The BFG (2016 film)

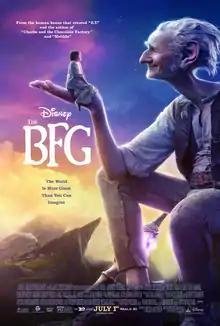
Theatrical release poster

The BFG (titled onscreen as Roald Dahl's The BFG "Big Friendly Giant") is a 2016 fantasy adventure film directed and co-produced by Steven Spielberg, written by Melissa Mathison and based on Roald Dahl's 1982 novel of the same name. The film stars Mark Rylance, Ruby Barnhill, Penelope Wilton, Jemaine Clement, Rebecca Hall, Rafe Spall, and Bill Hader. In the film, a ten-year-old orphaned girl named Sophie befriends a benevolent giant.